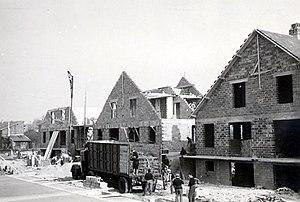
Chantier de construction des pavillons mitoyens des ""Grillons de l'île de France"" les Castors d'Antony en 1954"
Antony est une commune française, sous-préfecture du département des Hauts-de-Seine, située dans la métropole du Grand Paris en région Île-de-France. Jusqu'en 1968, Antony faisait partie du département de la Seine.
Les Castors sont un mouvement d'autoconstruction coopérative né après la Seconde Guerre mondiale en France. Il est aujourd’hui implanté au niveau national et compte près de 50 000 adhérents.